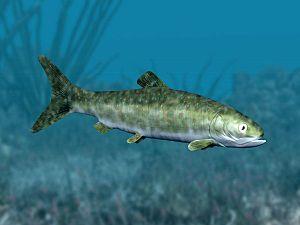
Pholidophorus est un genre éteint de poissons à nageoires rayonnées, rattachés au grand groupe des téléostéens et peut-être à l'ordre des Pachycormiformes, un sous-groupe dont la position taxonomique n'est pas déterminée de manière consensuelle.